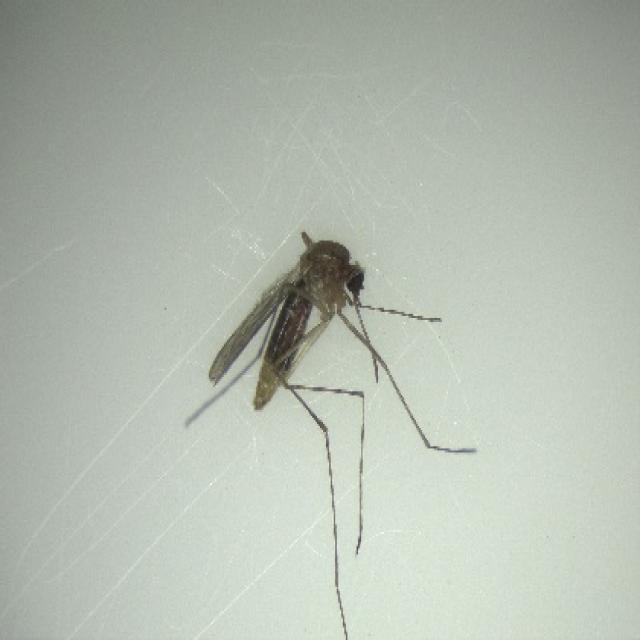
Species: culex_pipiens